Borj Cédria, Tunisia

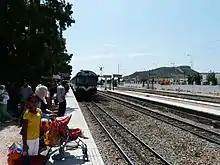
Borj Cédria - panorama

Borj Cédria (برج السدرية) is a railway town in Tunisia located at on the Oued Gattana river. The population in 2004 was 8974.